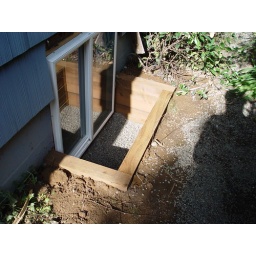
Cutting new windows in the foundation and building cedar window wells.